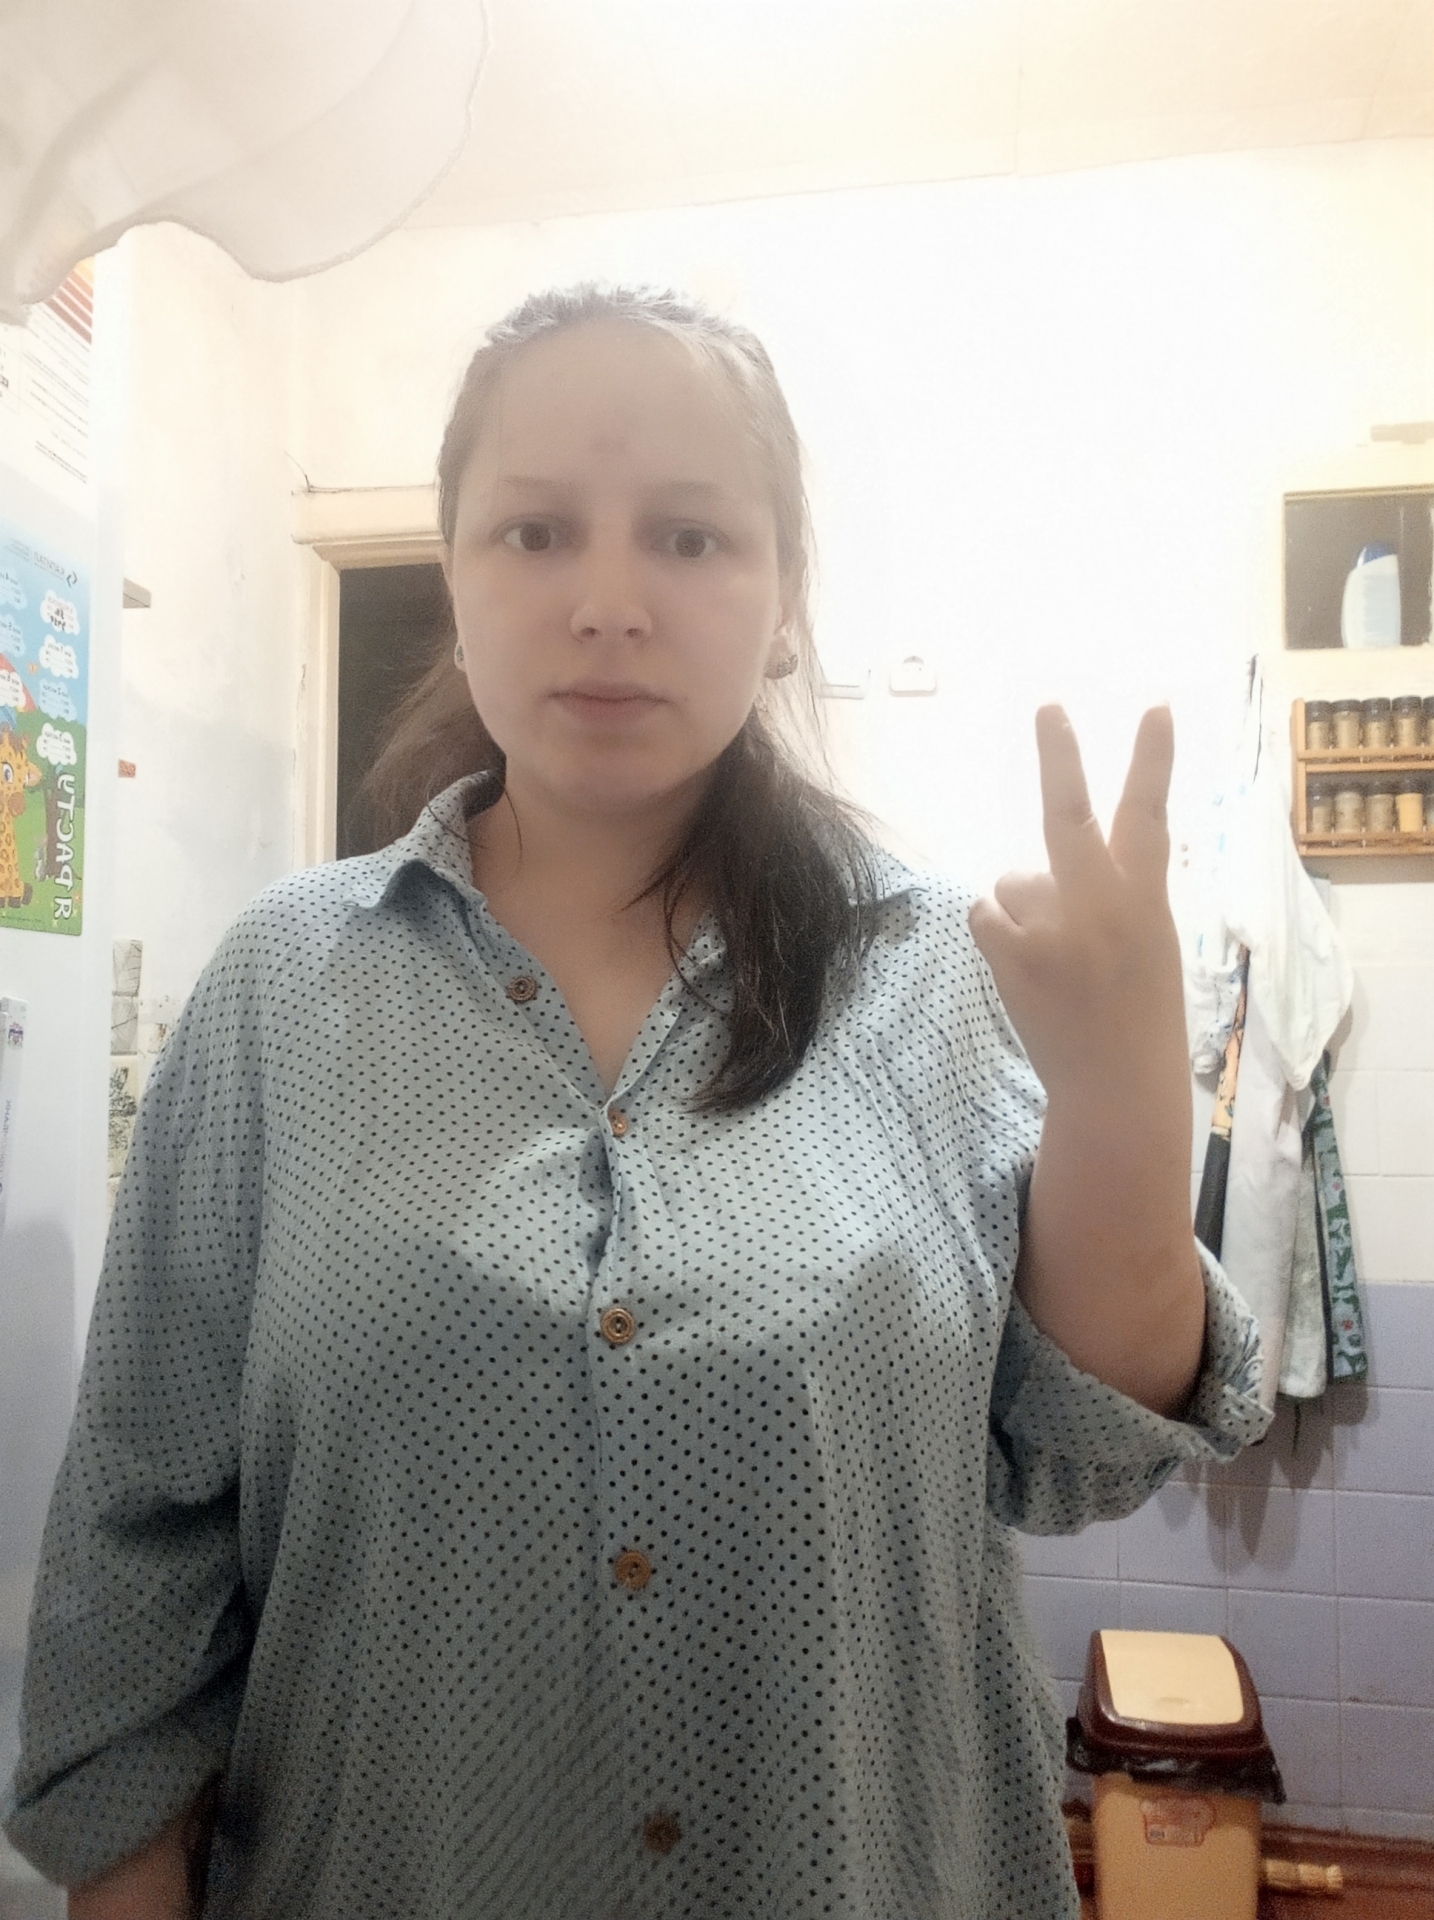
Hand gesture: peace_inverted